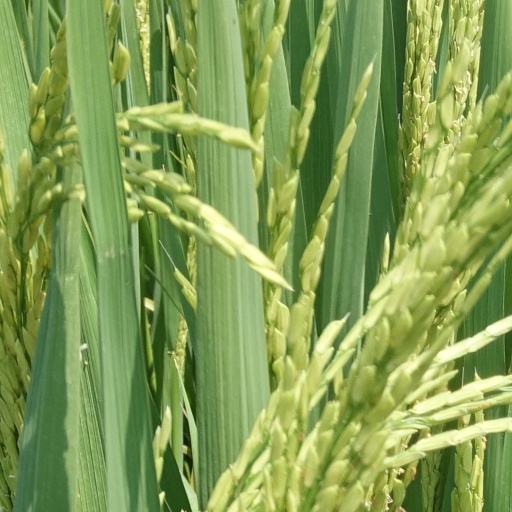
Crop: rice